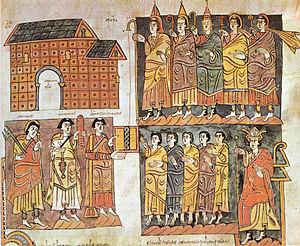
L'enluminure espagnole du haut Moyen Âge est l'art de décorer les livres qui s'est développé en Espagne du VIIIᵉ au XIᵉ siècle. Le pays est marqué par l'occupation musulmane à partir de 711, qui tend à l'isoler du reste de l'Europe. Dans les régions restées chrétiennes, le royaume des Asturies puis dans celui de León, s'invente un art original, dans les monastères, mélangeant des influences wisigothique, carolingienne mais aussi mauresque.